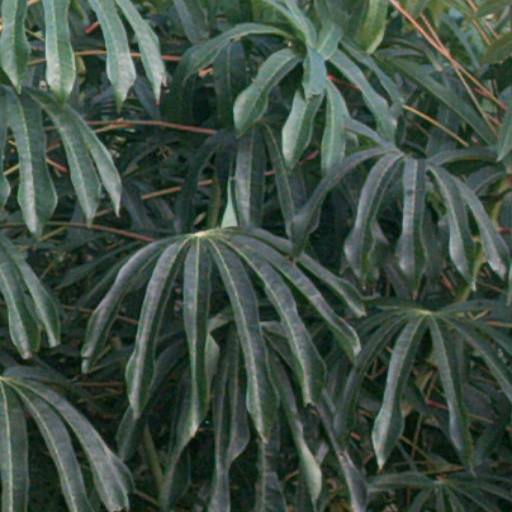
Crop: cassava